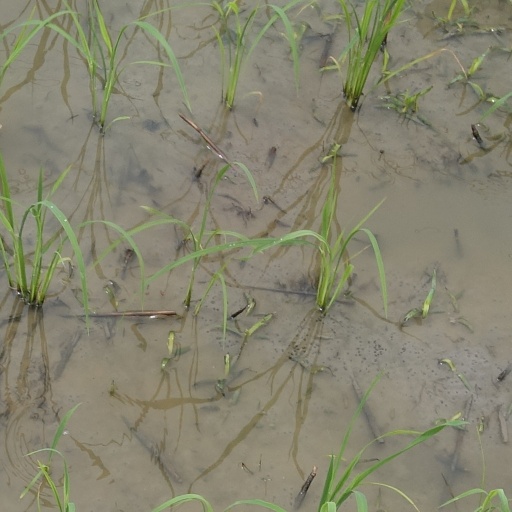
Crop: rice